Catholic Church in Ireland

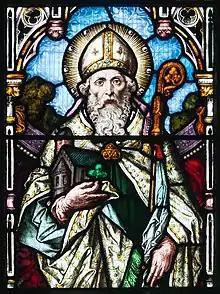
Popular tradition associates the Christianisation of Ireland with the 5th-century activities of Saint Patrick.

During classical antiquity, the Roman Empire conquered most of Western Europe but never reached Ireland. So when the Edict of Milan in 313 AD allowed tolerance for the Palestinian-originated religion of Christianity and then the Edict of Thessalonica in 380 AD enforced it as the state religion of the Empire (which comprised much of Europe - including within the British Isles itself, Roman Britain), the indigenous Indo-European pagan traditions of the Gaels in Ireland remained normative. Aside from this independence, Gaelic Ireland was a highly decentralised tribal society, so mass conversion to a new system would prove a drawn-out process when the Christian religion began to gradually move into the island.